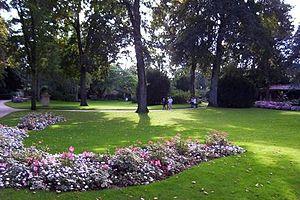
Le Parc de Blossac est un parc et un jardin de Poitiers aménagé par Paul Esprit Marie de La Bourdonnaye, comte de Blossac, Intendant du roi Louis XV entre 1753 et 1770.
Les parcs et jardins de Poitiers abritent un total de 35 000 arbres.